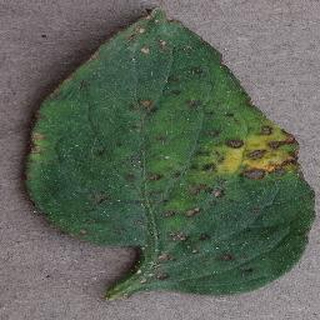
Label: tomato_bacterial_spot